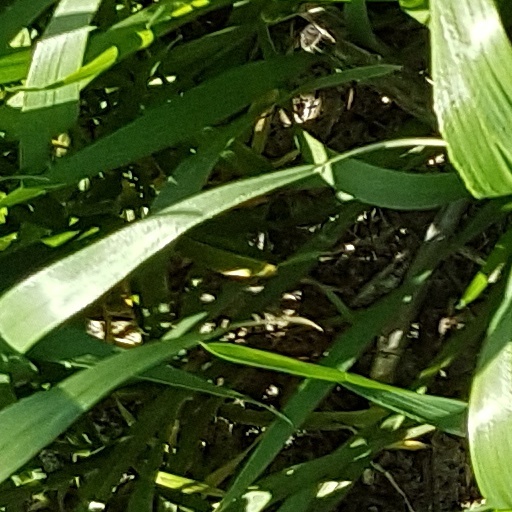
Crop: wheat